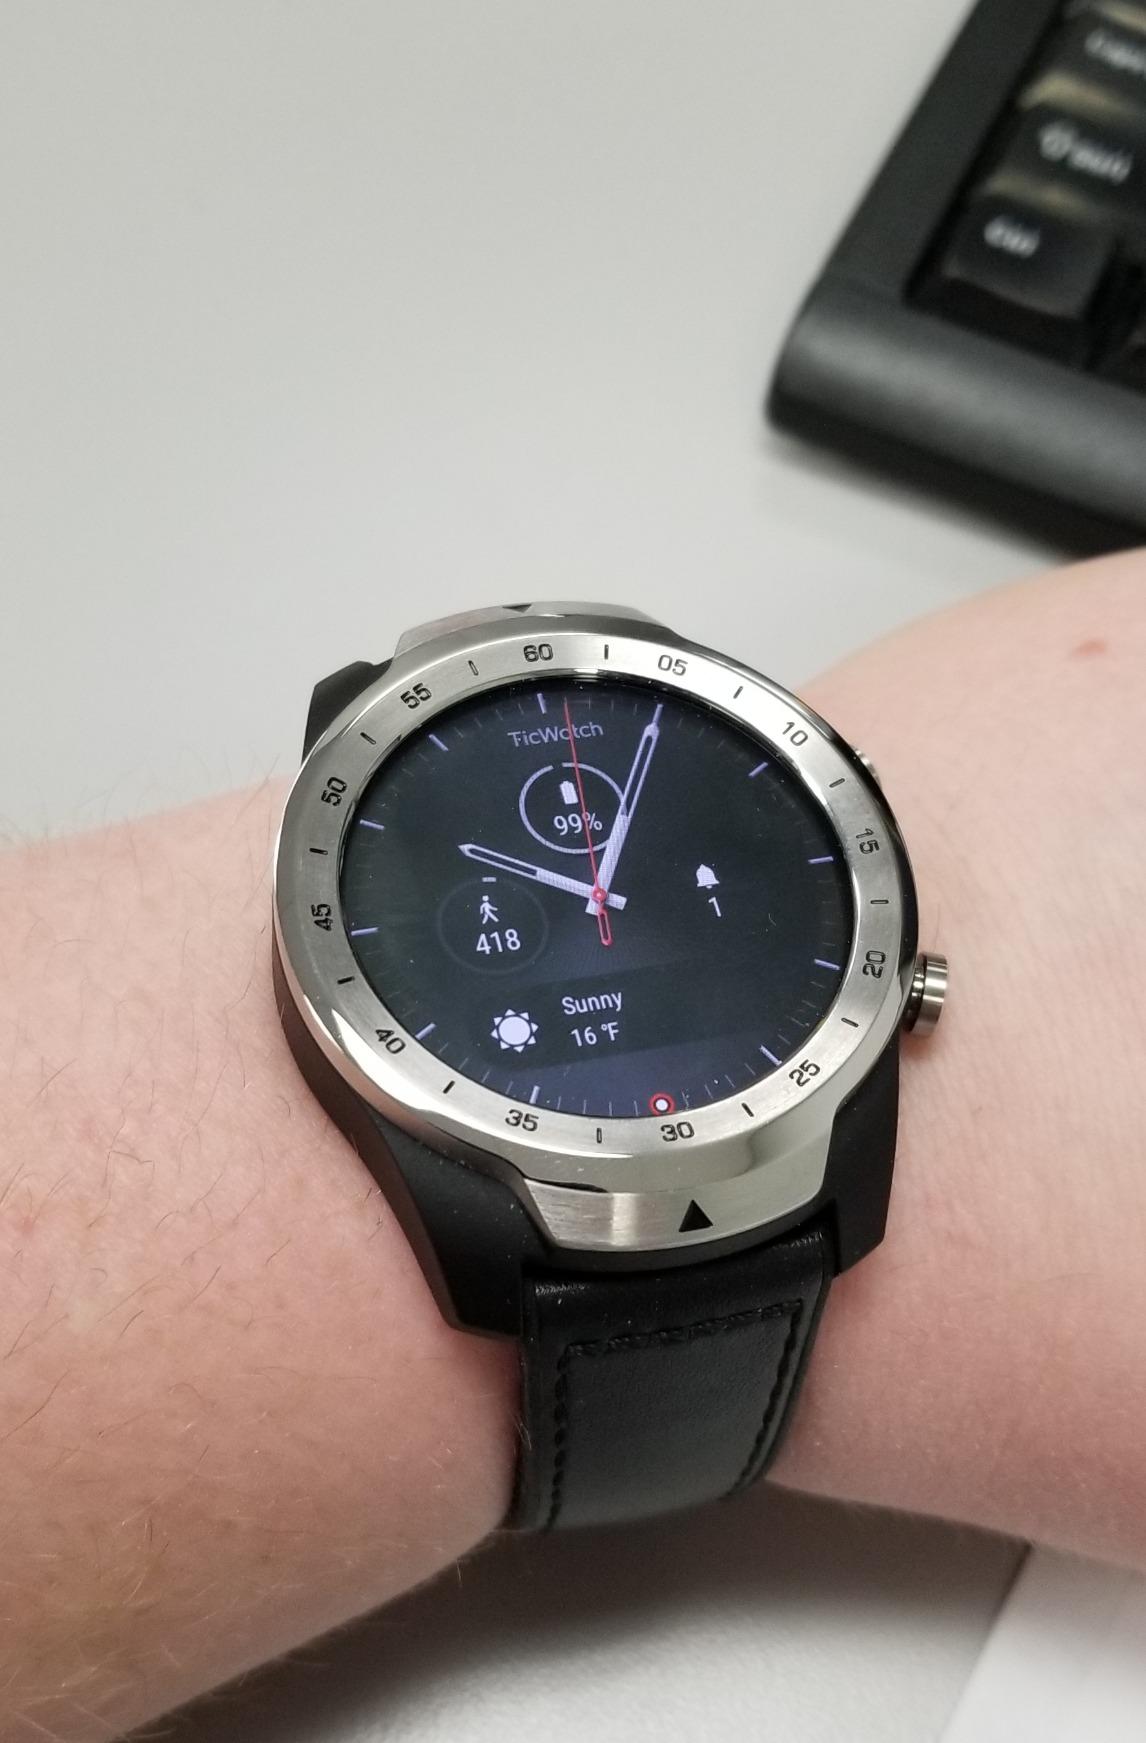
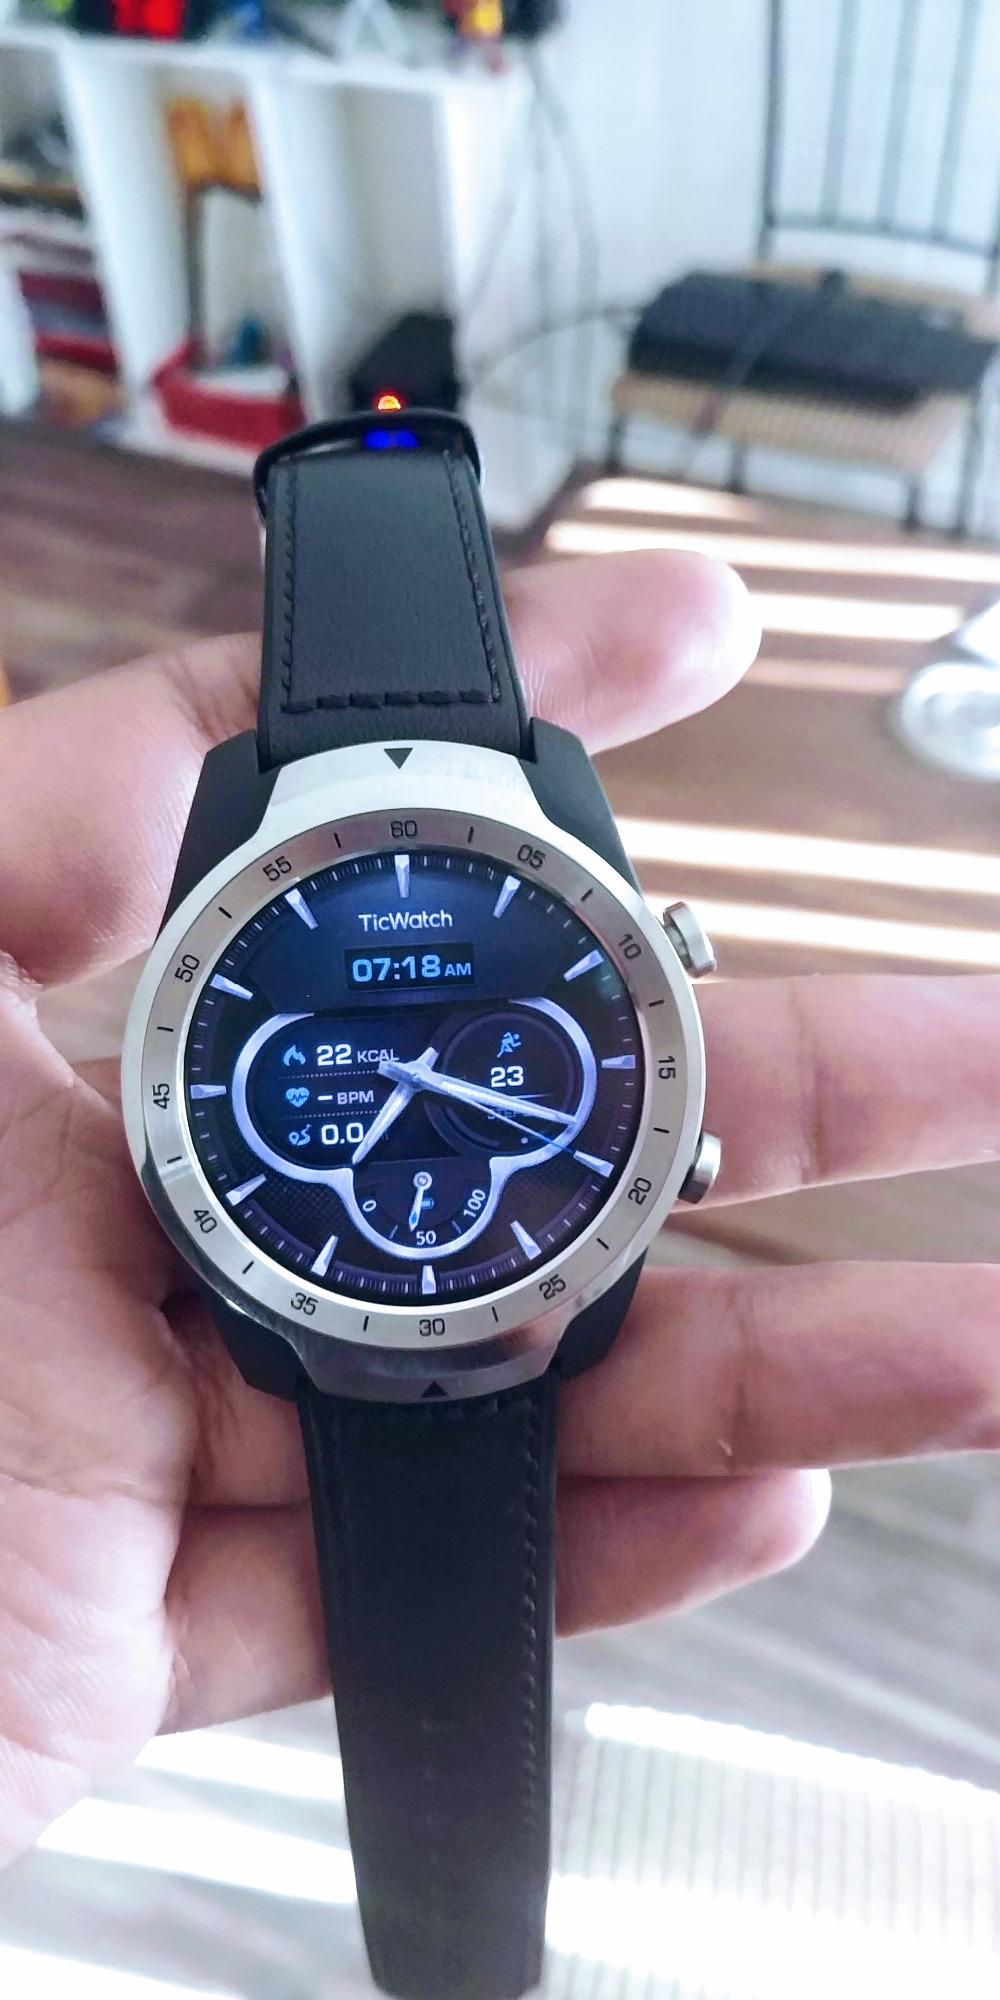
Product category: smartwatch
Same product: yes